Brittany Murphy

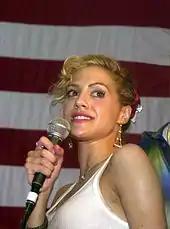
Murphy performing for the crew during a USO show aboard on June 19, 2003

She began the 2000s playing certain roles, with Jody Marken in the thriller "Cherry Falls" (2000), and the lead role in "Don't Say a Word" (2001) alongside Michael Douglas, whose critical reception was negative, but his performance was praised. In 2002, she played the role of Alex Latourno in the film based on the life of American rapper Eminem, "8 Mile", which received critical acclaim, and was a success at the box office.